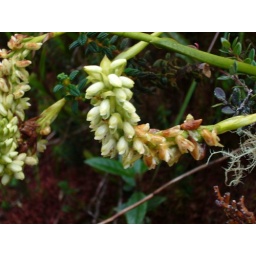
Small orchids in the cloud forest